Saint-Germain-sur-Sarthe

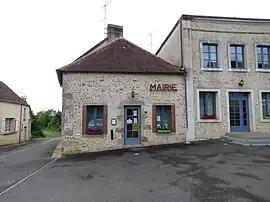
The town hall of Saint-Germain-sur-Sarthe

Saint-Germain-sur-Sarthe is a former commune in the Sarthe department in the region of Pays de la Loire in north-western France. On 1 January 2019, it was merged into the commune Fresnay-sur-Sarthe.